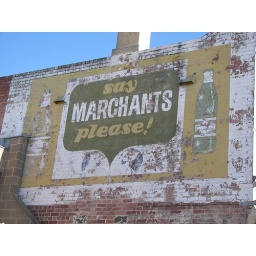
old marchant sign in puckle street monne ponds.